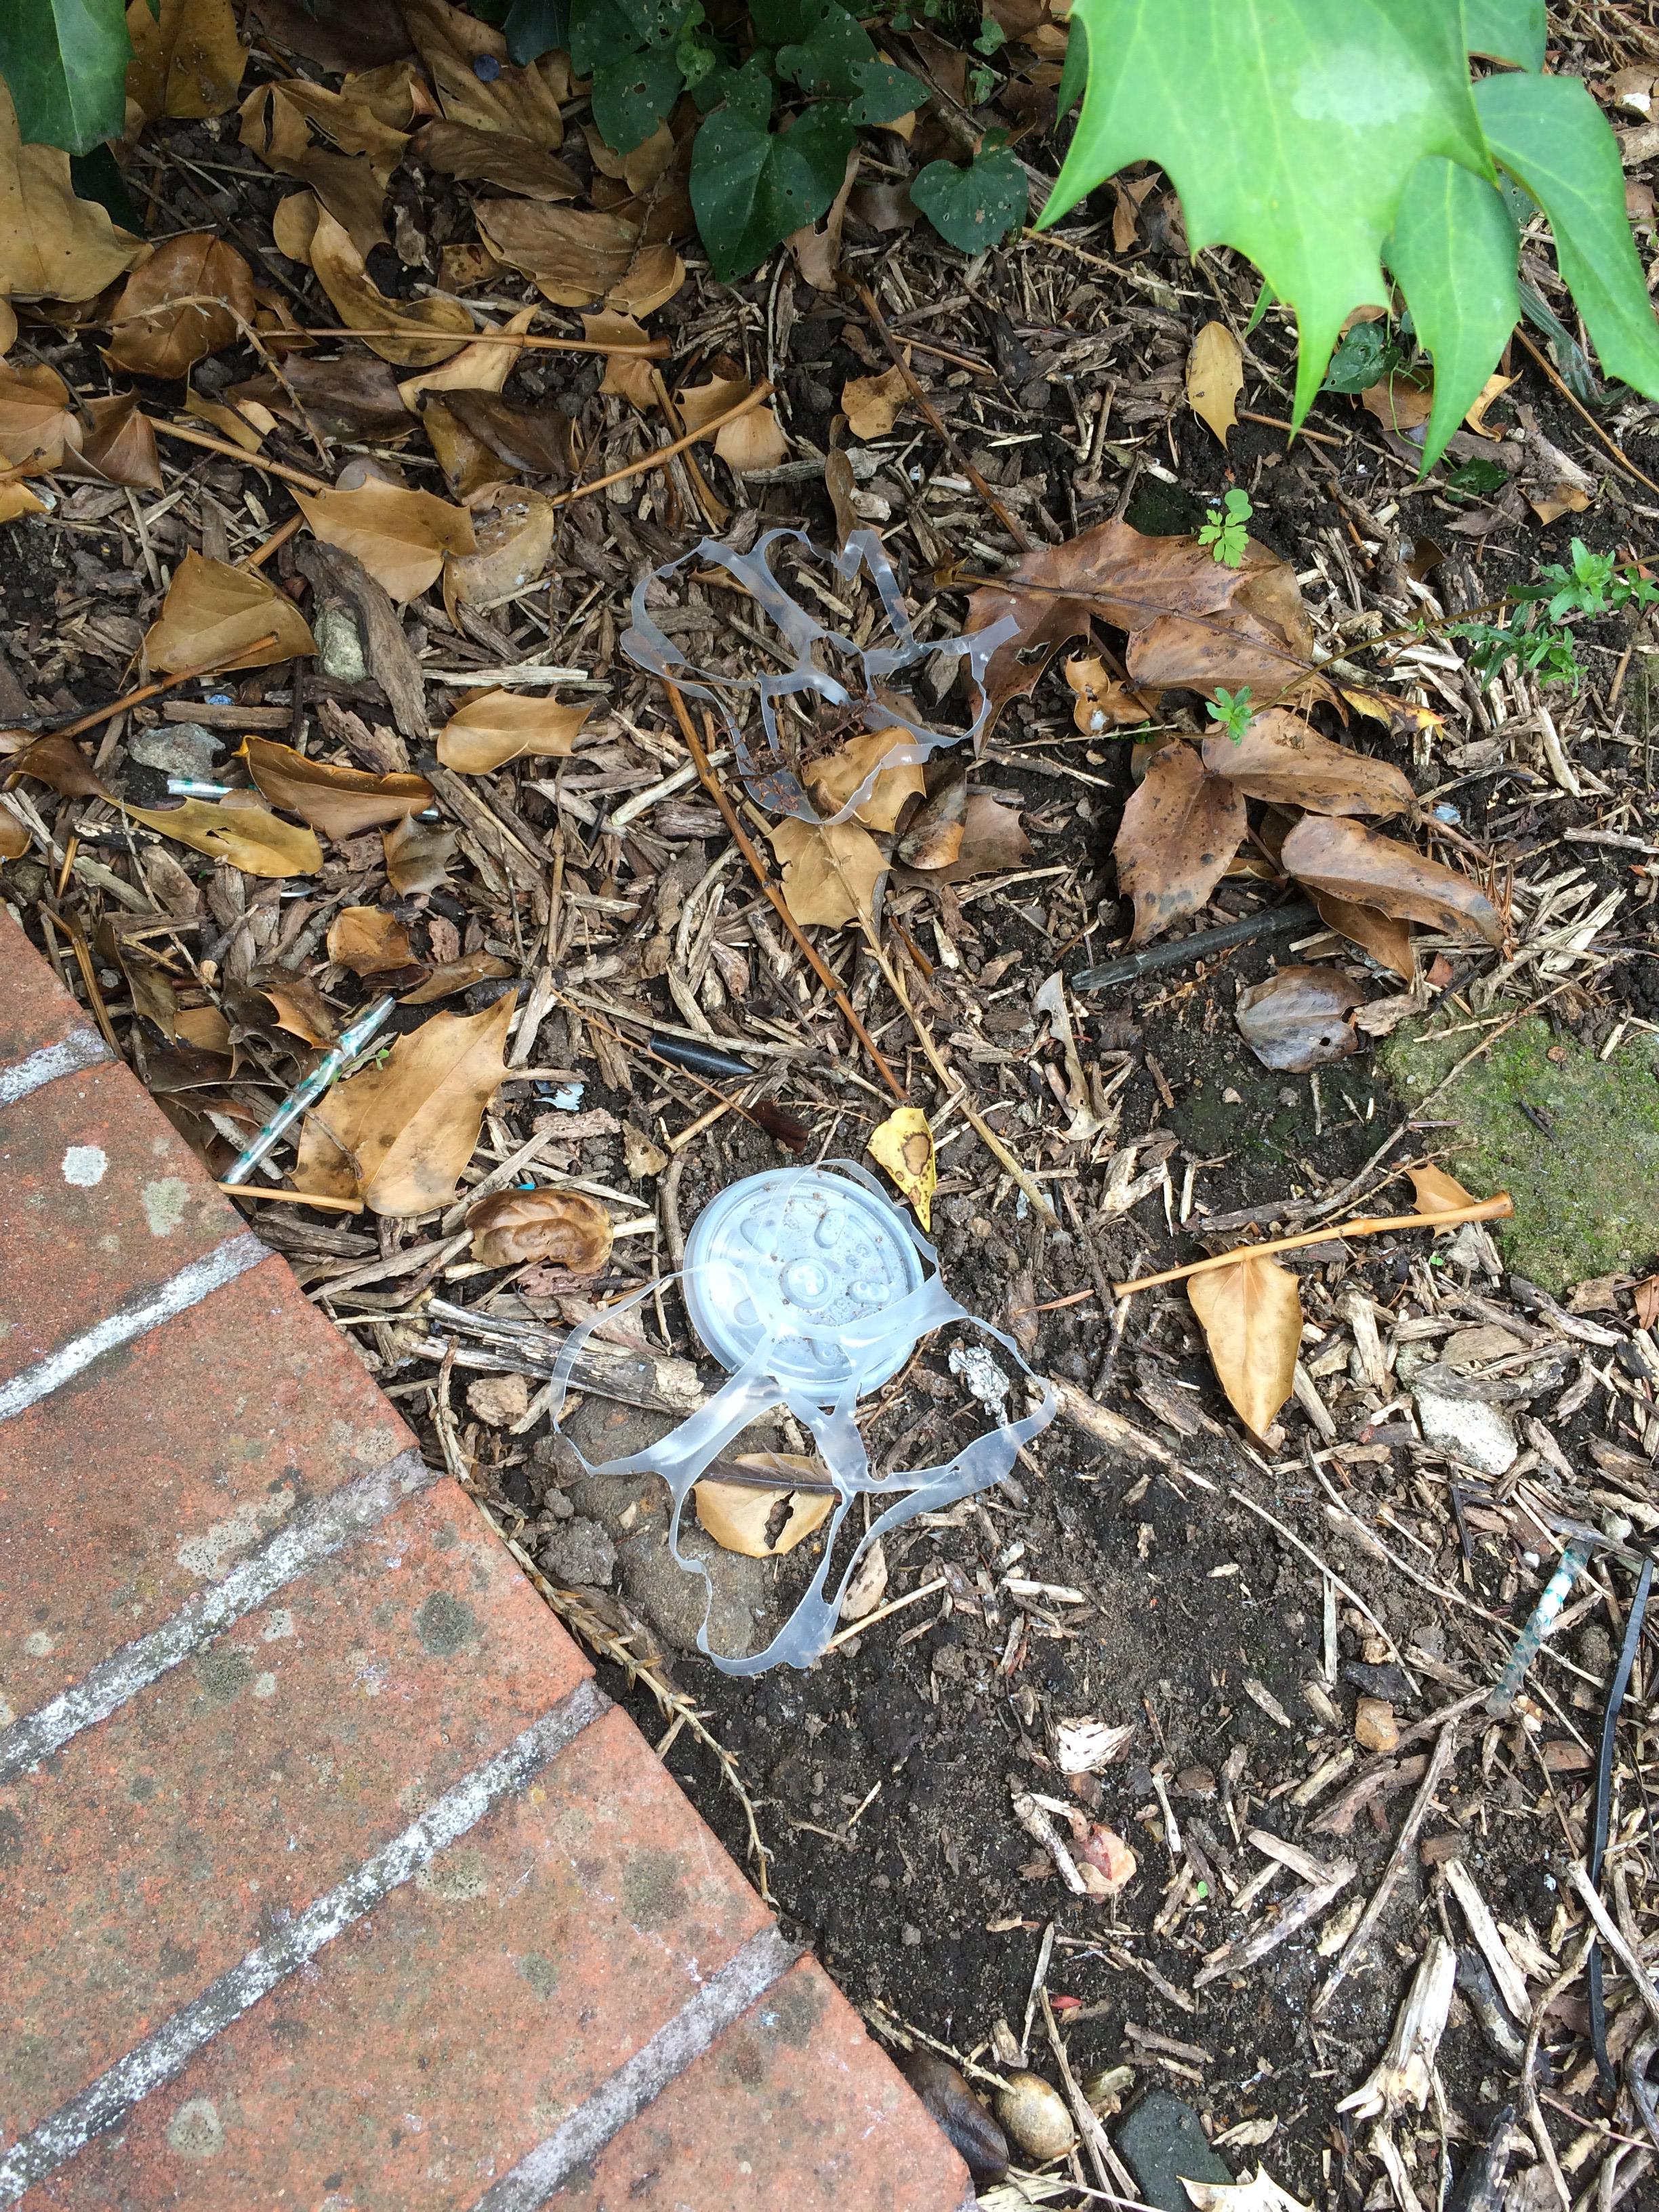
Object: Six pack rings (Plastic bag & wrapper)

Object: Six pack rings (Plastic bag & wrapper)

Object: Plastic lid (Lid)

Object: Plastic film (Plastic bag & wrapper)

Object: Plastic film (Plastic bag & wrapper)

Object: Plastic film (Plastic bag & wrapper)

Object: Unlabeled litter (Unlabeled litter)

Object: Unlabeled litter (Unlabeled litter)

Object: Aluminium foil (Aluminium foil)